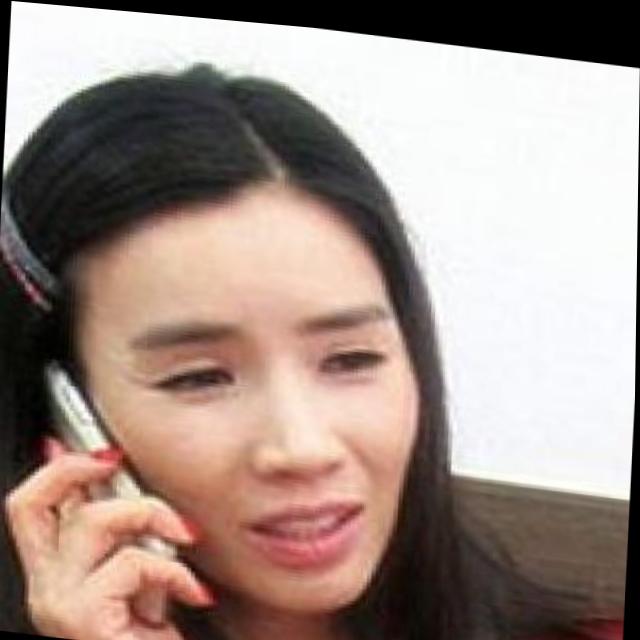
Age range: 21-44